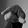
ASL letter: Q